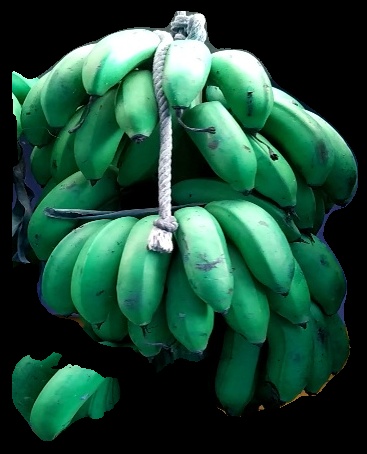
Variety: rasbale
Grade: grade2